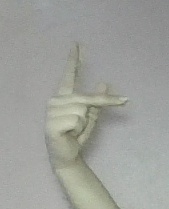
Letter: dha